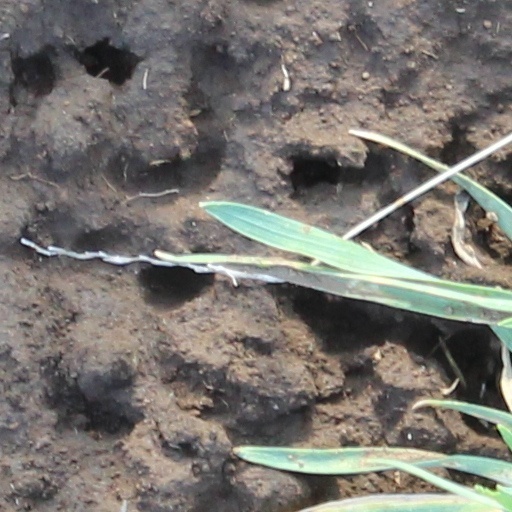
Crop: wheat